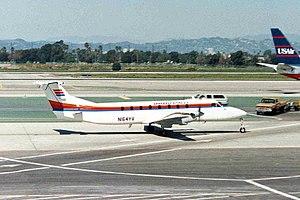
Le vol United Express 5925, exploité par la compagnie aérienne régionale américaine Great Lakes Airlines et assuré par un bi-turbopropulseur Beechcraft 1900, était un vol régulier reliant l'aéroport international O'Hare de Chicago à l'aéroport régional de Quincy, dans l'Illinois, avec une escale à Burlington, dans l'Iowa.